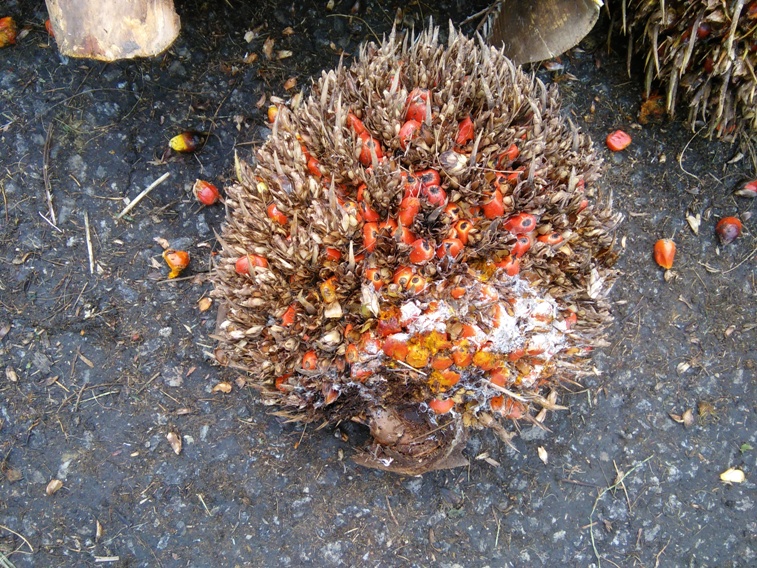
Ripeness: Overripe